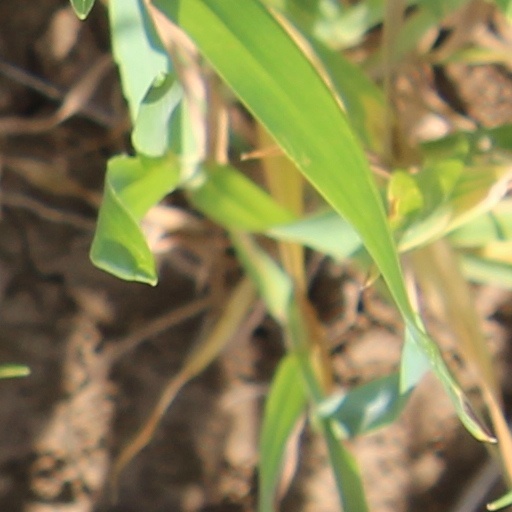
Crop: wheat